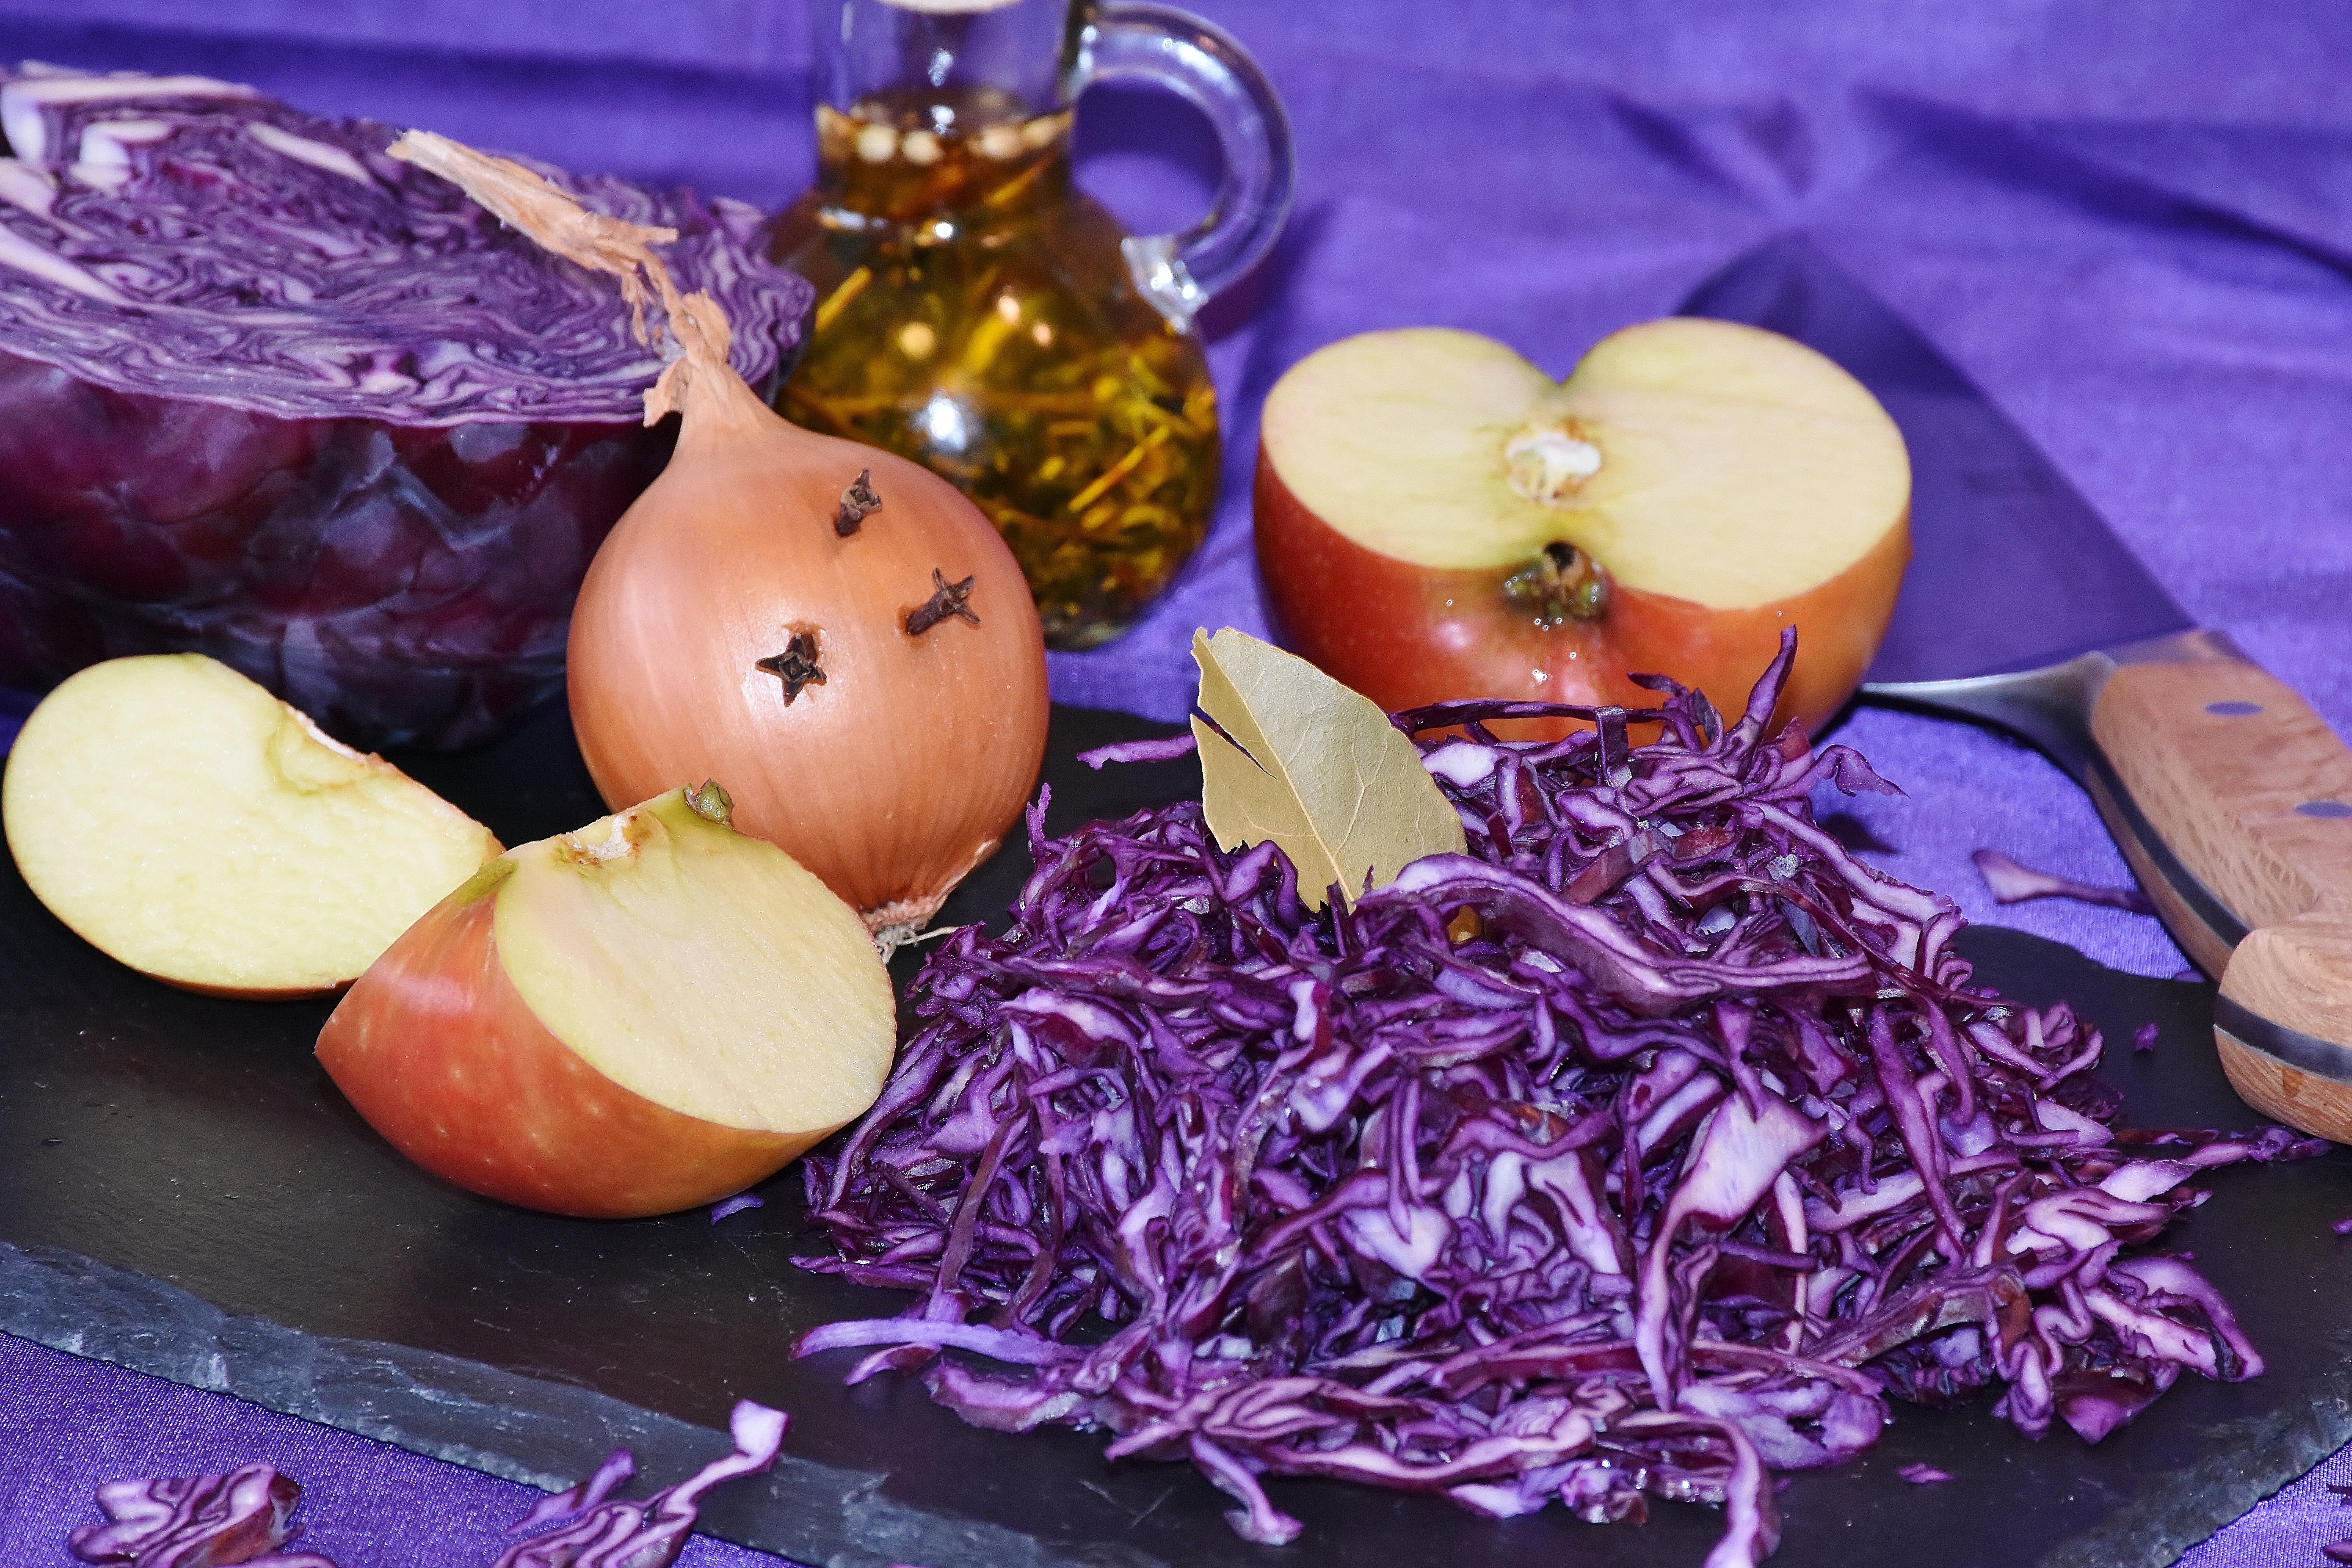
apple, flower, dish, meal, food, produce, vegetable, kitchen, blue, healthy, eat, onion, cook, violet, spices, vegetarian, raw, raw food, red cabbage, kohl, winter vegetables, supplement, braising, ruebkohl